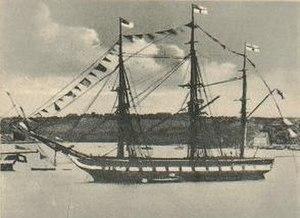
La SMS Thetis est une frégate d'abord au service de la Royal Navy puis acquise en 1855 par le royaume de Prusse pour la marine prussienne.